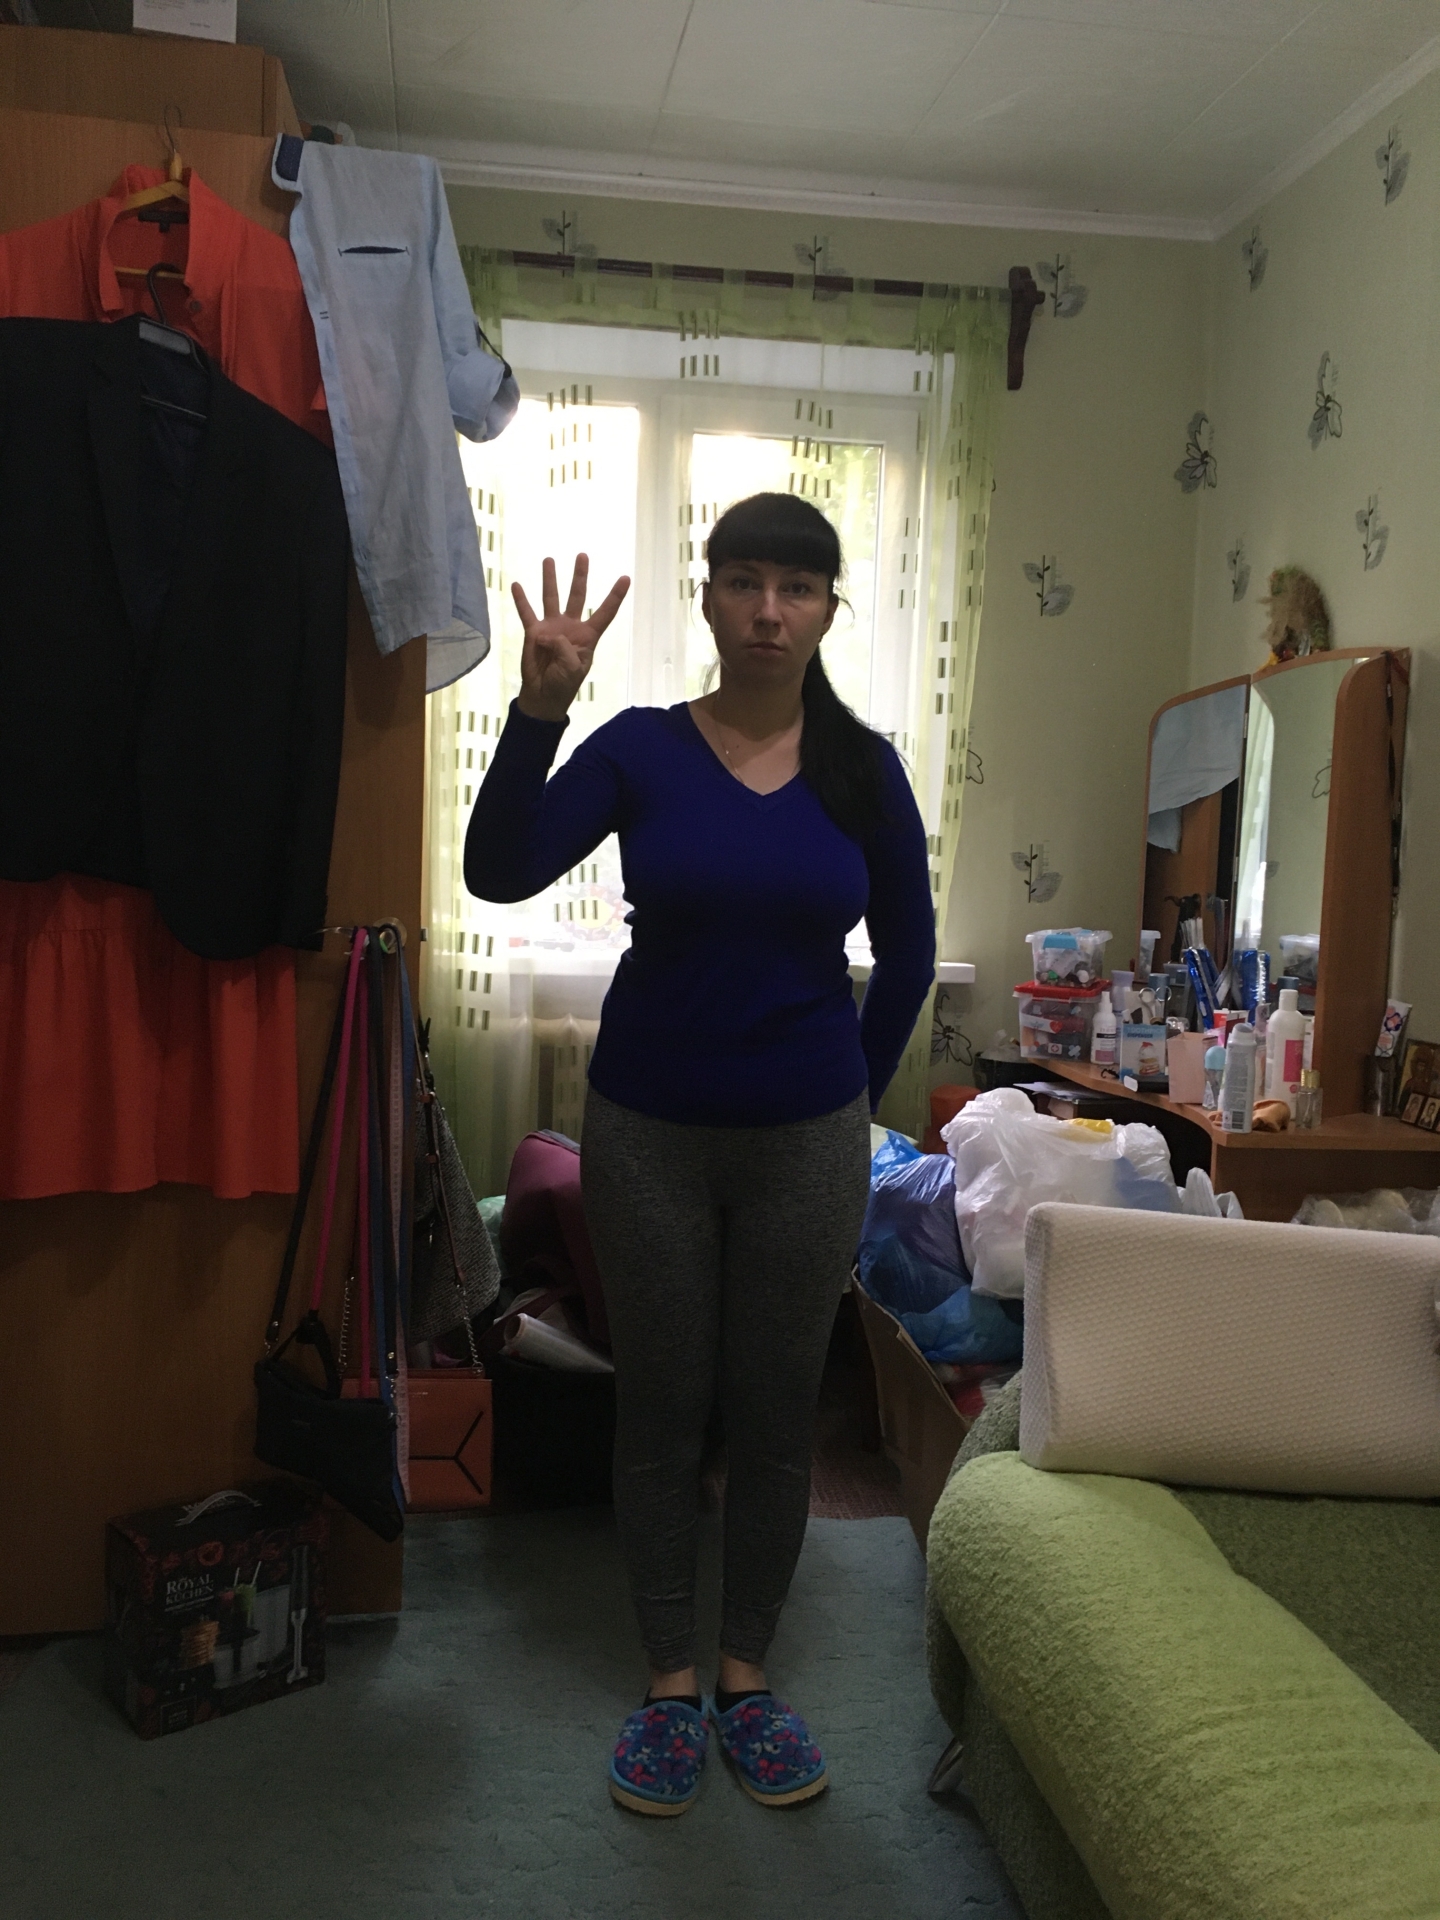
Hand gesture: four